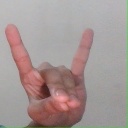
अक्षर: श